Gonneville-sur-Mer

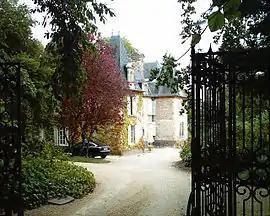
Chateau of Dramard (now a hotel)

Gonneville-sur-Mer is a commune in the Calvados department in the Normandy region in northwestern France.